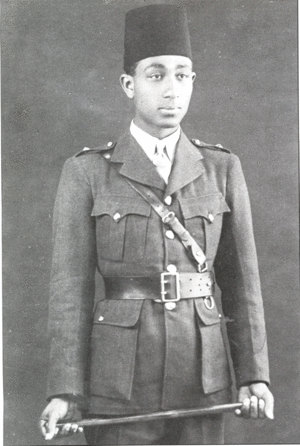
Anouar el-Sadate, transcrit également ʼAnwar as-Sādāt, né le 25 décembre 1918 et assassiné le 6 octobre 1981, est un homme d'État égyptien.